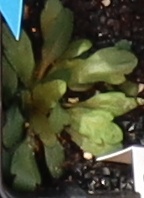
Label: Horseweed